Adolph Schreiber House

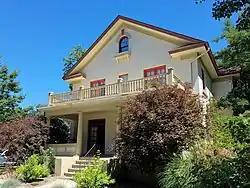
The Adolph Schreiber House in 2018

The Adolph Schreiber House is a 2-story, Neoclassical Revival house in Boise, Idaho designed by Tourtellotte & Hummel and constructed by contractor O.W. Allen in 1915. The design included a 10-room dwelling and a second-story apartment accessed from a side entrance. The house was added to the National Register of Historic Places (NRHP) in 1982.